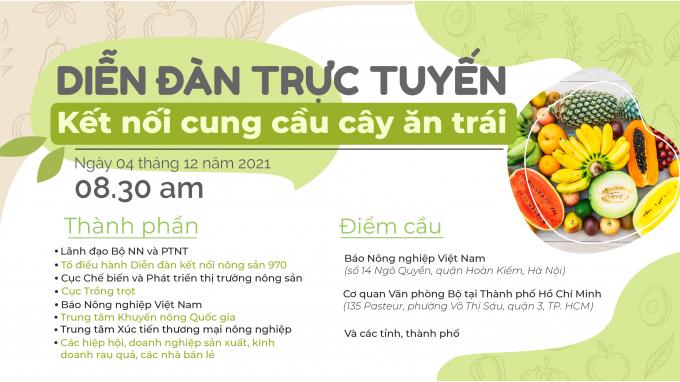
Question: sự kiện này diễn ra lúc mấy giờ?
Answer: sự kiện này diễn ra lúc 08 giờ 30